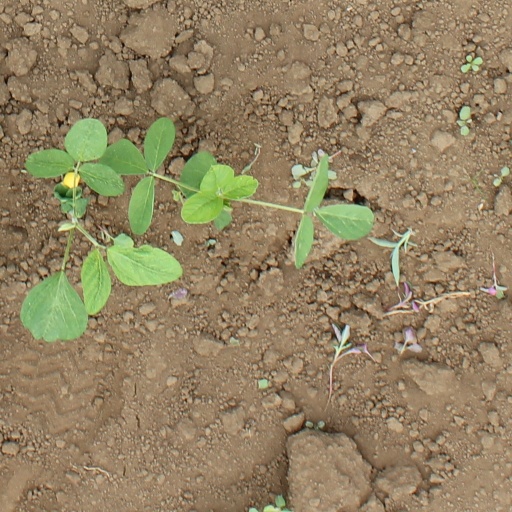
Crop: soybean